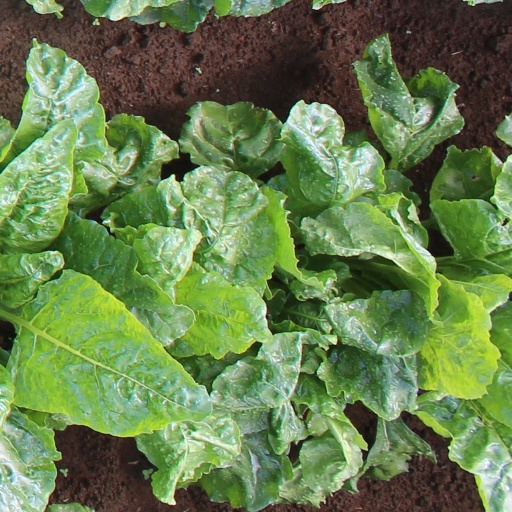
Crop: sugar beet